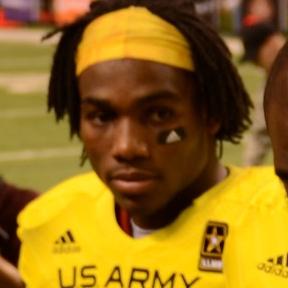
Age: 17